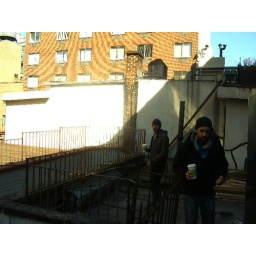
On the roof of Evan &amp;amp; Devin's apartment building in New York.